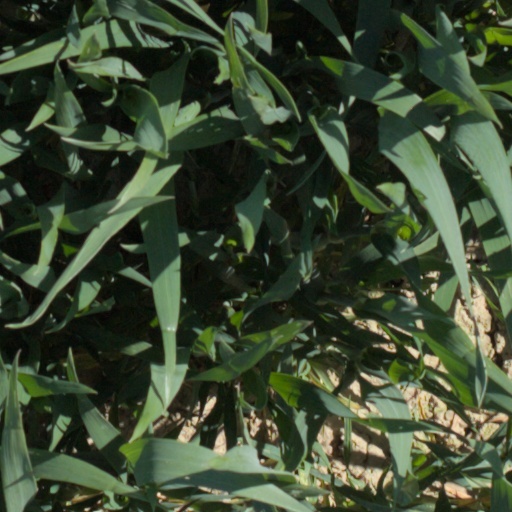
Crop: wheat